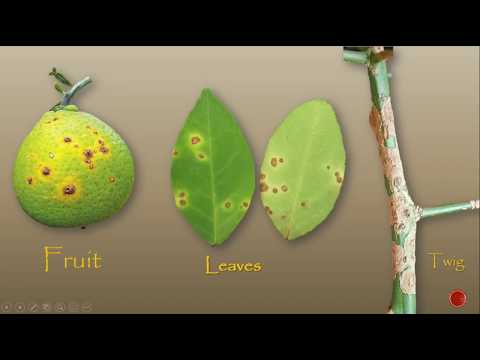
Plant: Citrus
Disease: citrus canker